The Motorcycle Diaries (book)

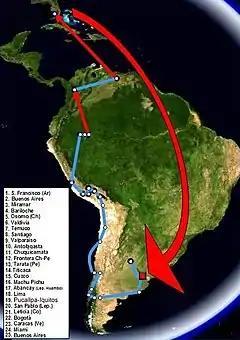
Map of Guevara's trip with Alberto Granado. The red arrows correspond to trips by airplane, the last two of which Guevara took alone.

The trip was carried out in the face of some opposition by Guevara's parents, who knew that their son was both a severe asthmatic and a medical student close to completing his studies. However, Granado, himself a doctor, assuaged their concerns by guaranteeing that Guevara would return to finish his degree (which he ultimately did).